Winifred Barnes

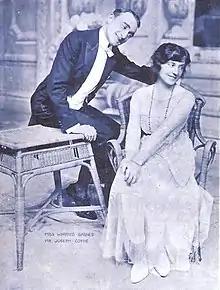
Joseph Coyne and Barnes in "Arlette" (1917)

Barnes was born in Brixton in south London in 1892, the youngest daughter of William Bernard Barnes (1861–1943), a bicycle maker, and his Irish-born wife, Nora "née" Buckley, a schoolmistress. She was educated at the Convent of Notre Dame on Clapham Common.